Plymouth Valiant

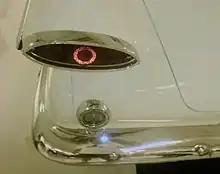
1960–61 tail lamp with back-up lamp below

Plymouth product planning director Jack Charipar gave impetus for a stock car racing version of the Valiant, and while Chrysler engineers developed the Hyper-Pak for the track, the Hyper-Pak dealer tuning kit option was made available in limited quantities on December 1, 1959. Features included of torque, a 10.5:1 compression ratio, dual exhaust pipes on a single muffler, a manual choke and a larger fuel tank. Dick Maxwell, a Chrysler engineer responsible for many of the super stock Mopars, recalls that "When NASCAR decided to run a compact road race in conjunction with the 1960 Daytona 500, all the factories got involved. We built a fleet of seven Hyper Pak Valiants with 148-hp 170-ci [Slant] sixes having a single four-barrel with ram manifold." The race Hyper-Paks also featured high-load valve springs and long-duration, high-lift camshafts.